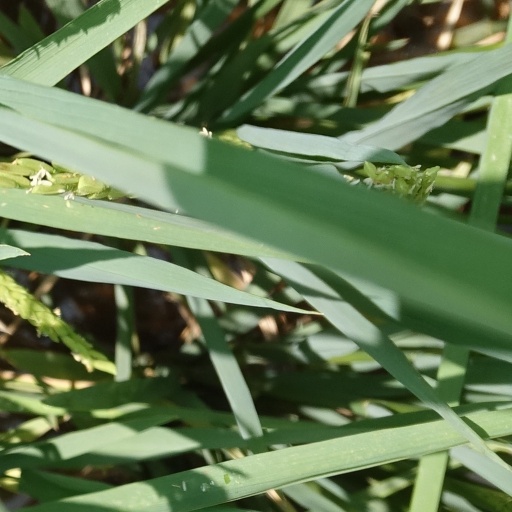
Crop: rice